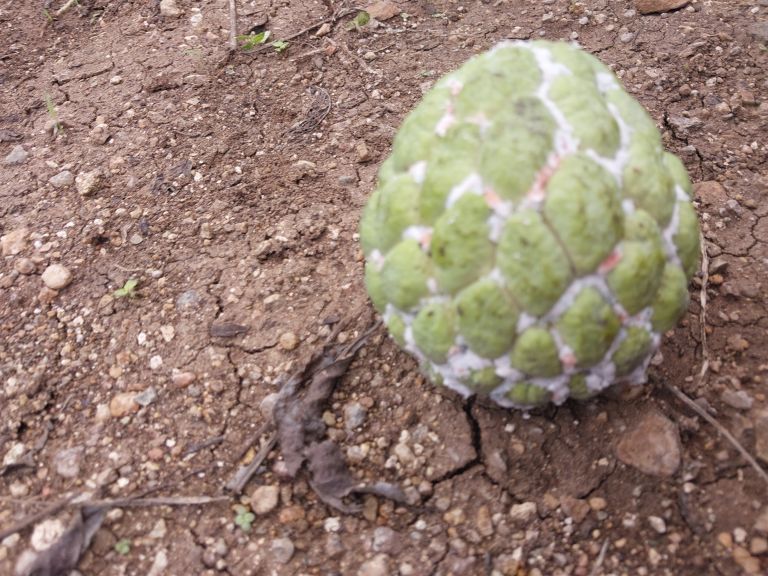
Disease label: Mealy Bug